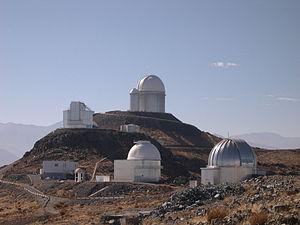
Le New Technology Telescope, ou NTT, est un télescope de 3,58 mètres de diamètre situé à l'Observatoire de La Silla, au Chili. Le NTT appartient à l'Observatoire européen austral et a été mis en fonctionnement en 1989.
Ceci est une liste des observatoires astronomiques triés par noms. On trouvera dans cette liste la date de mise en opération, la localisation géographique, et la date de fin d'opération des observatoires qui ne sont plus utilisés. On entend ici par « observatoire astronomique » :